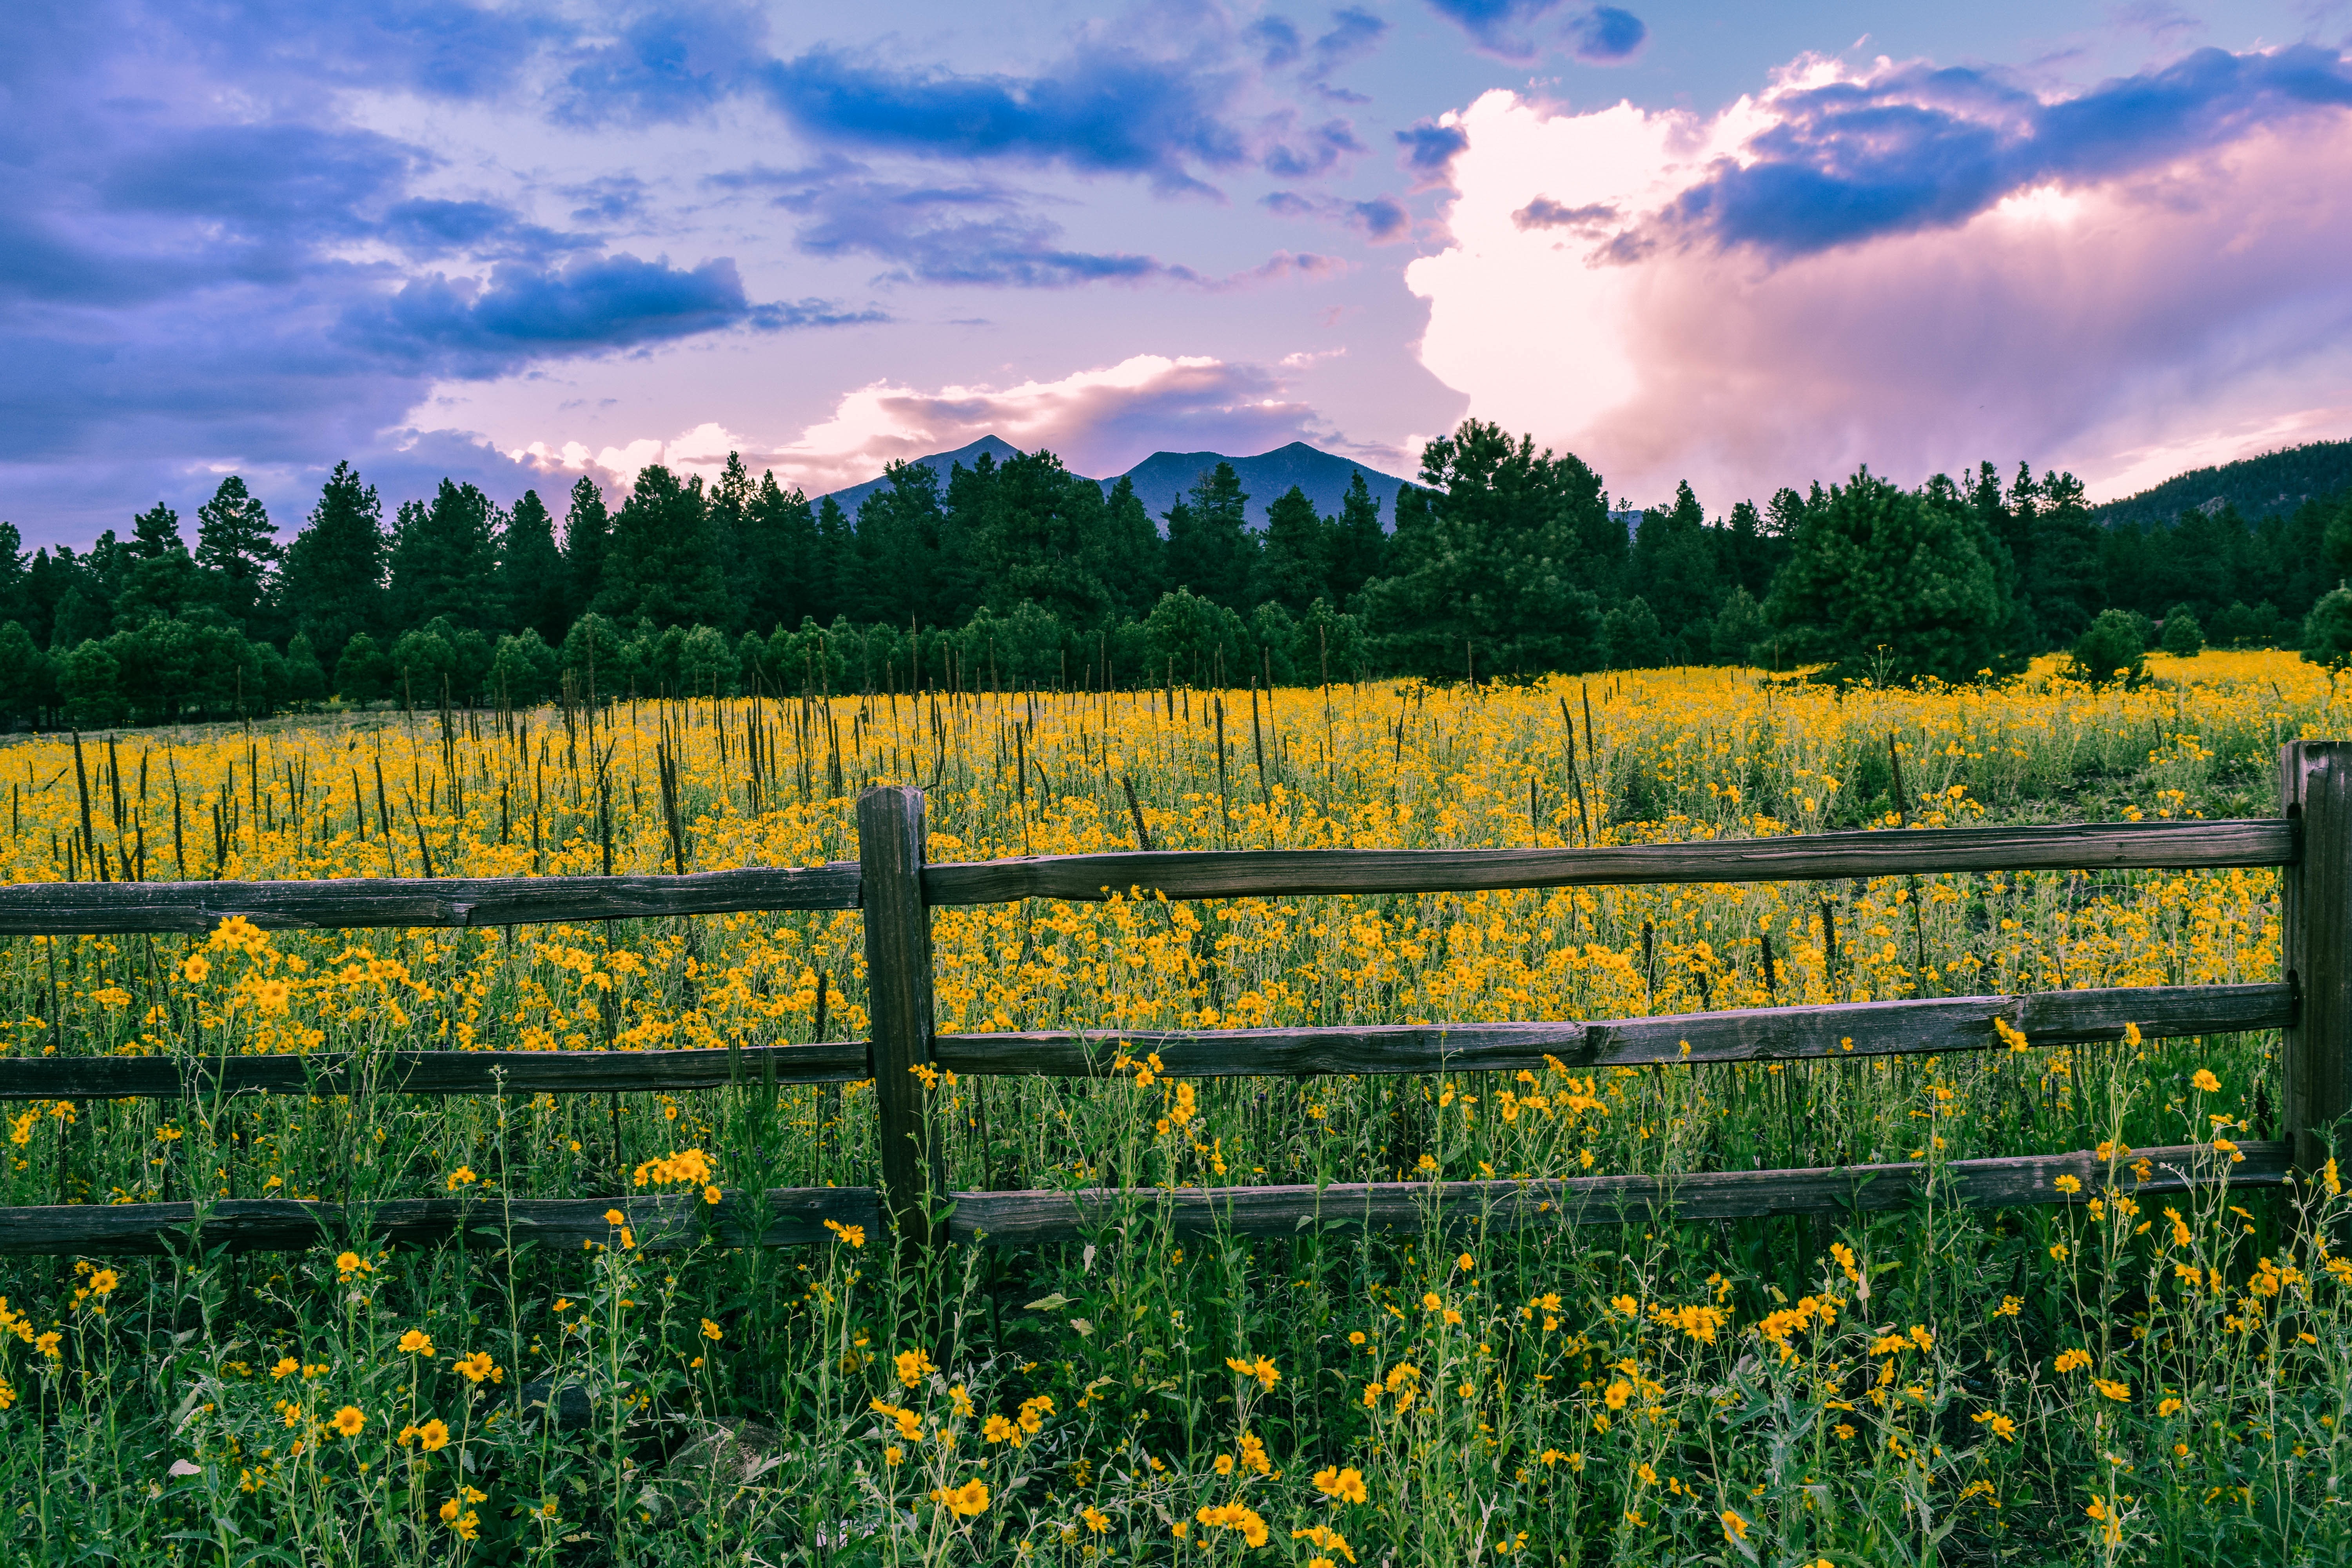
landscape, tree, nature, grass, mountain, cloud, plant, sky, sunset, vineyard, field, farm, meadow, prairie, sunlight, morning, hill, flower, green, autumn, yellow, agriculture, rapeseed, wildflower, brassica, rural area, mustard plant